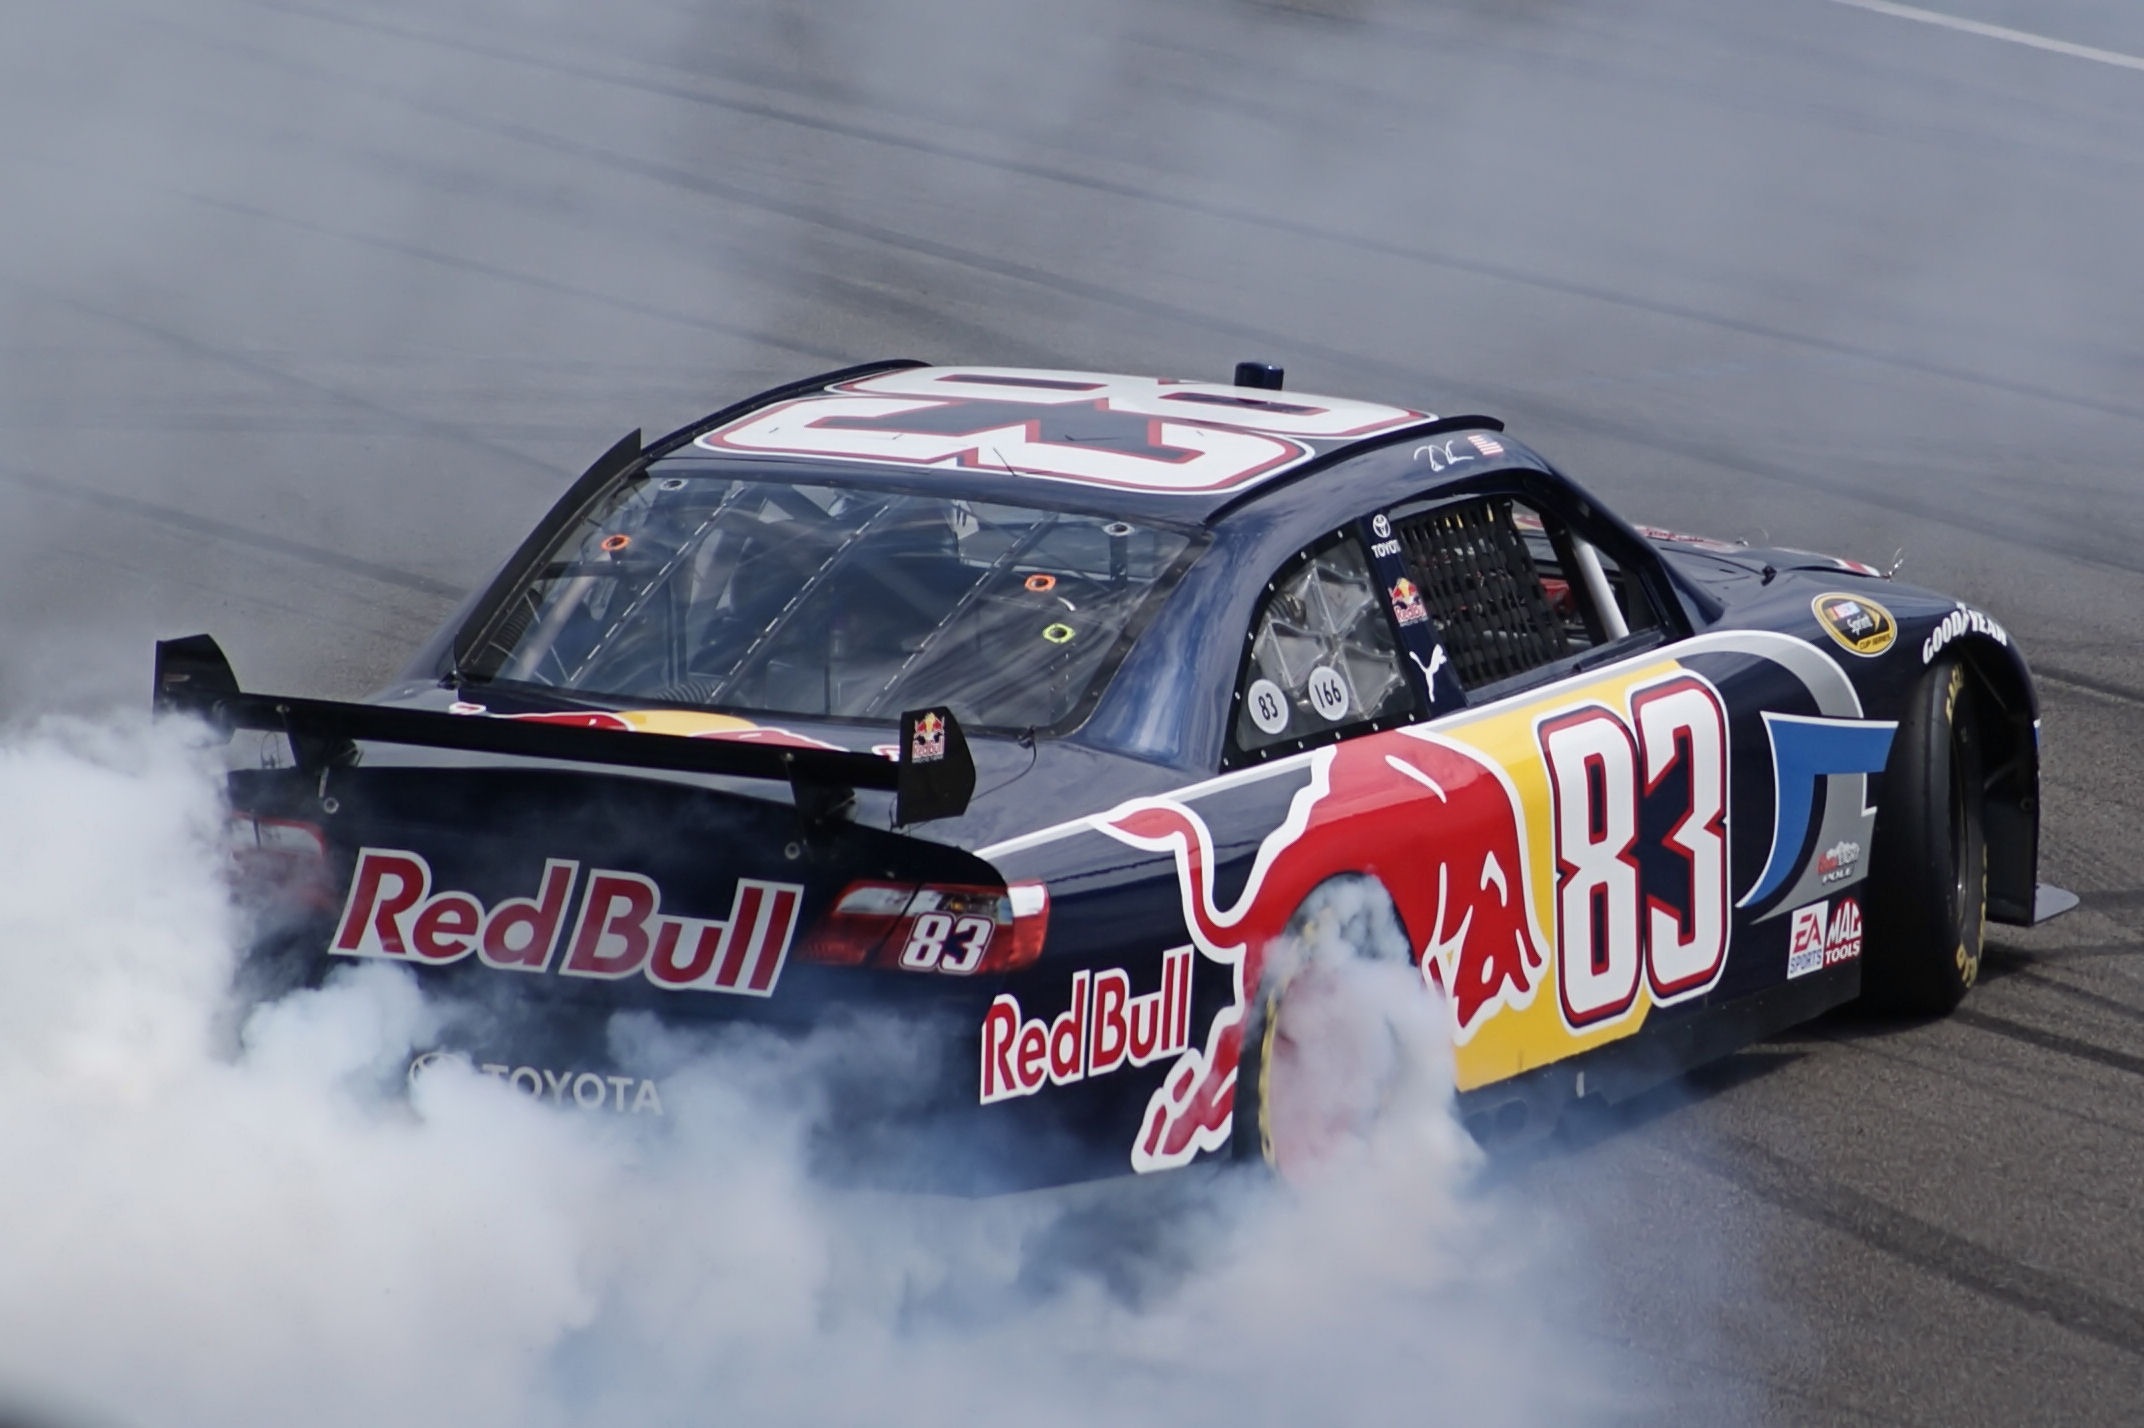
road, sport, car, automobile, smoke, vehicle, drive, auto, speed, race car, power, sports, performance, racing, danger, control, race track, event, fast, traction, motorsport, drifting, rubber, drift, burnout, touring car, auto racing, automobile make, luxury vehicle, sport venue, performance car, stock car racing, rallycross, dirt track racing